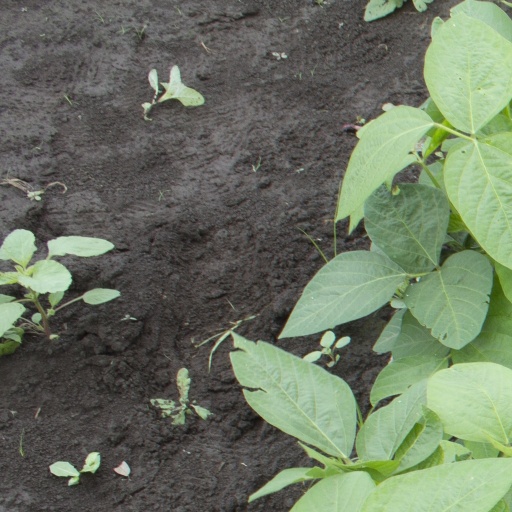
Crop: soybean